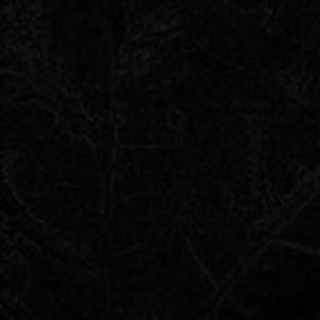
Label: cotton_bacterial_blight